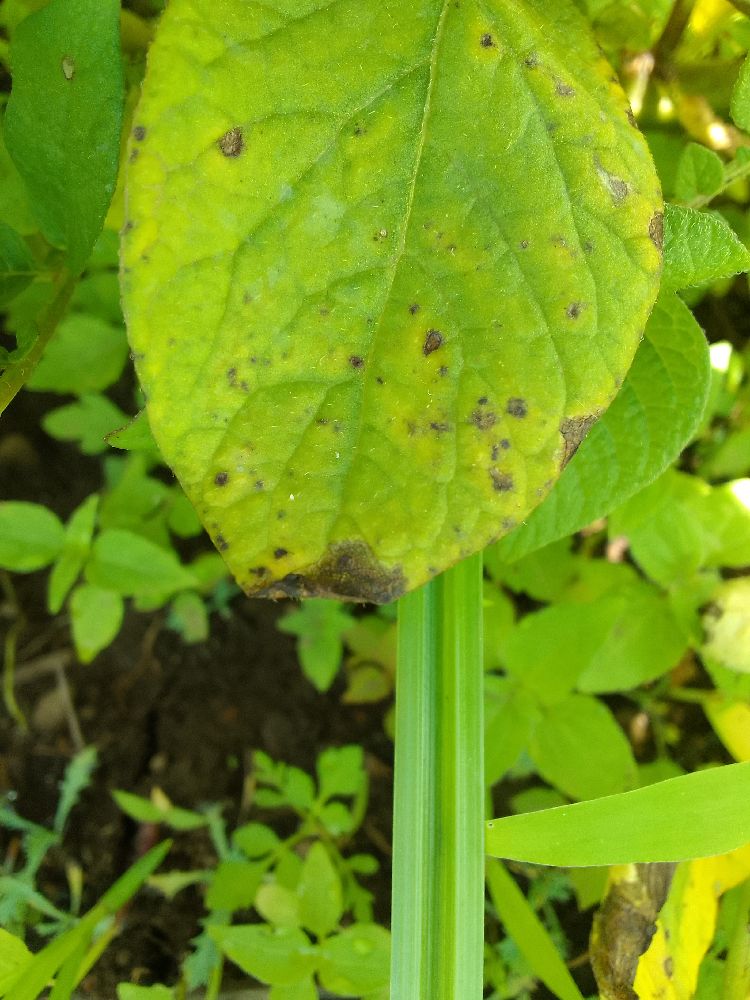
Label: Early blight